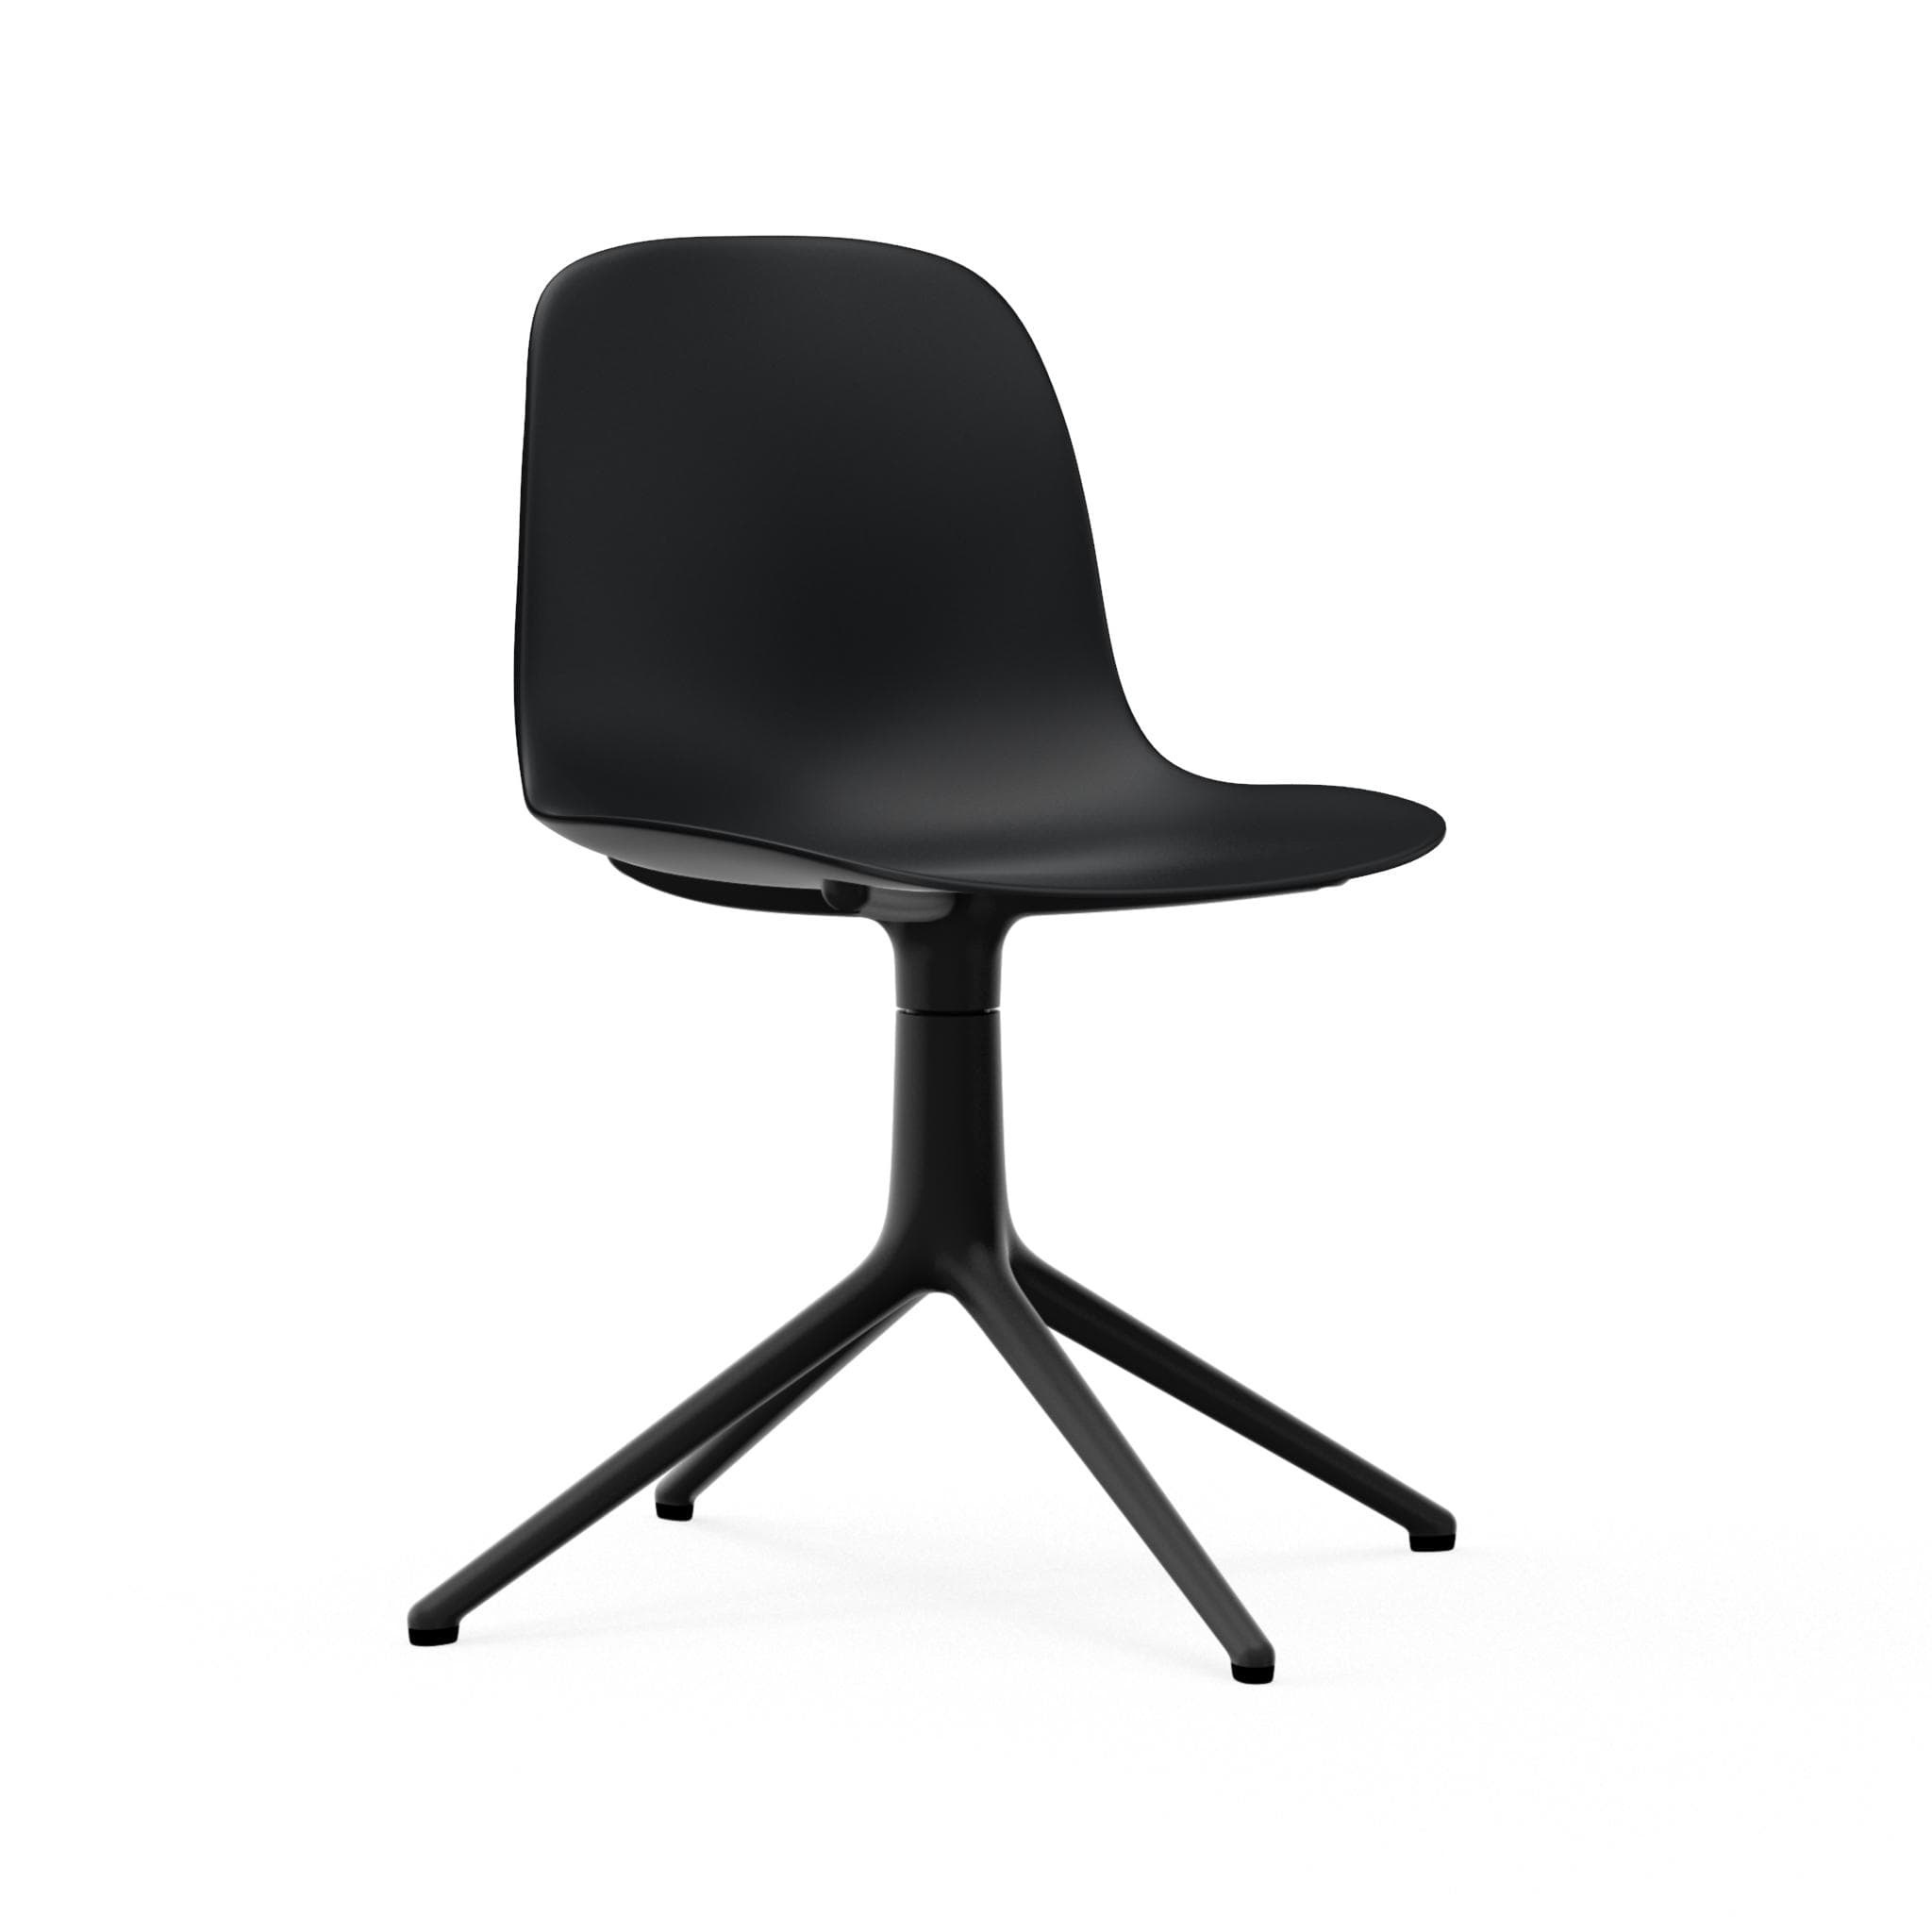
Form Chair Swivel 4L Black Alu
A flawlessly cohesive design and visionary variations characterize the bestselling Form collection, which was introduced in 2014 and is being continually expanded. The Form Swivel chair is a continuation of the popular Form dining chair featuring a plastic shell with a swivel base in aluminum giving it a masculine and exclusive look as well as comfortable freedom of movement, making the chair eminently suitable for places like conference rooms and restaurants. Production time 2-4 weeks. The swivel base grips the chair shell with four slim arms that meet in a rotating centerpiece, which then branch out into four legs. Materials : Shell: Plastic Legs: Black Aluminum Dimensions : Height: 31.5 in. Width: 27.8 in. Seat Height: 17.3 in.
Brand: NORMANN COPENHAGEN
Category: Furniture > Chairs > Kitchen & Dining Room Chairs